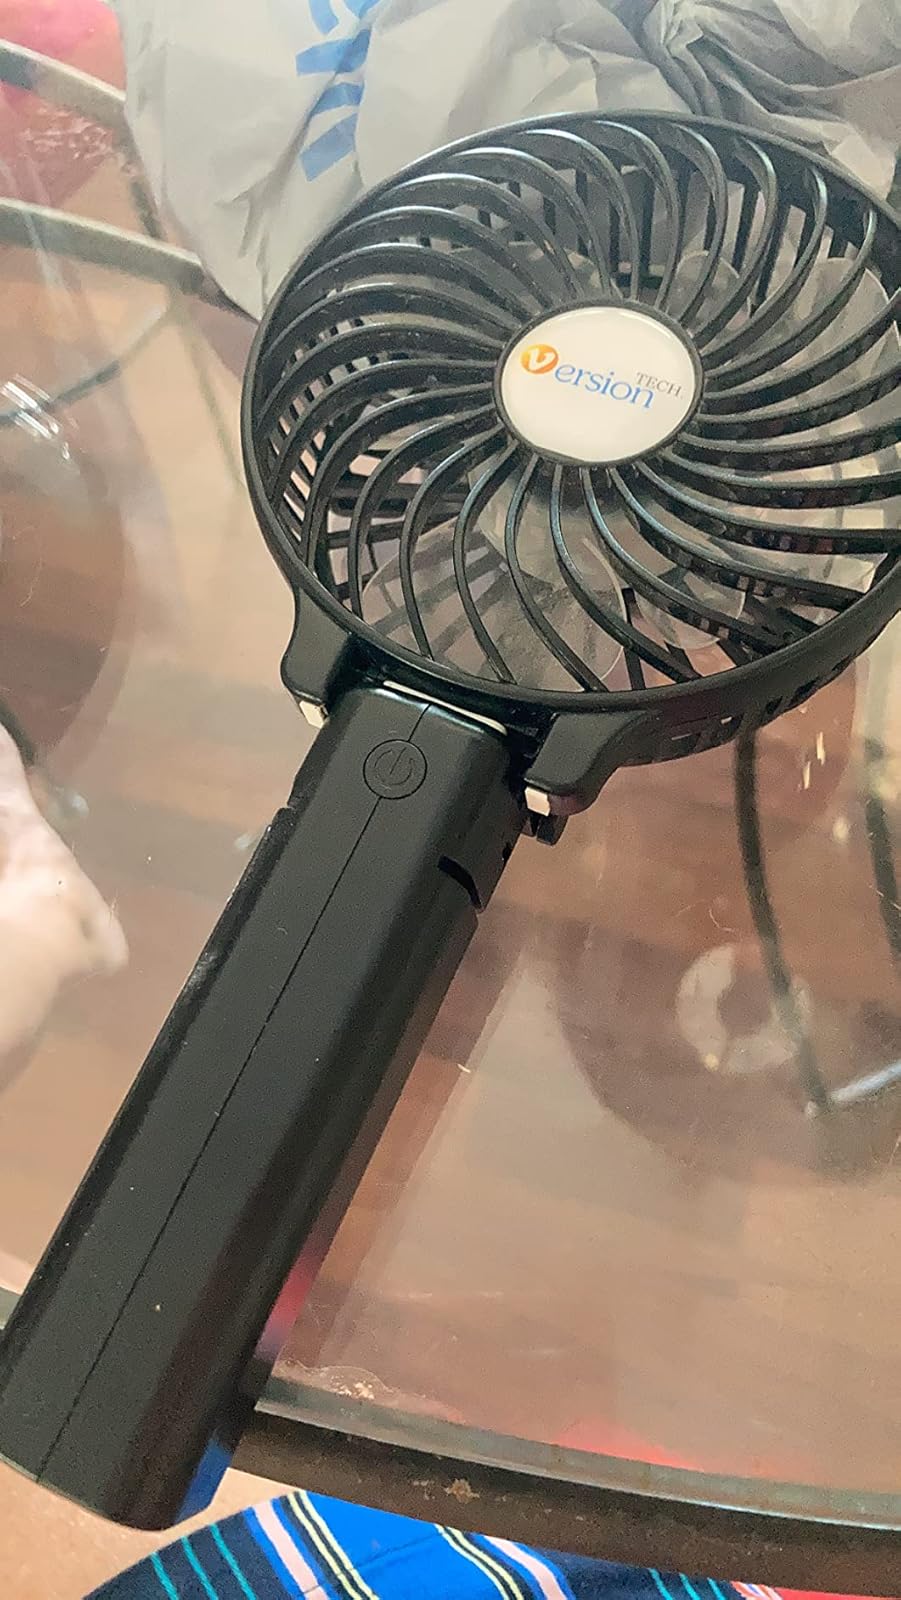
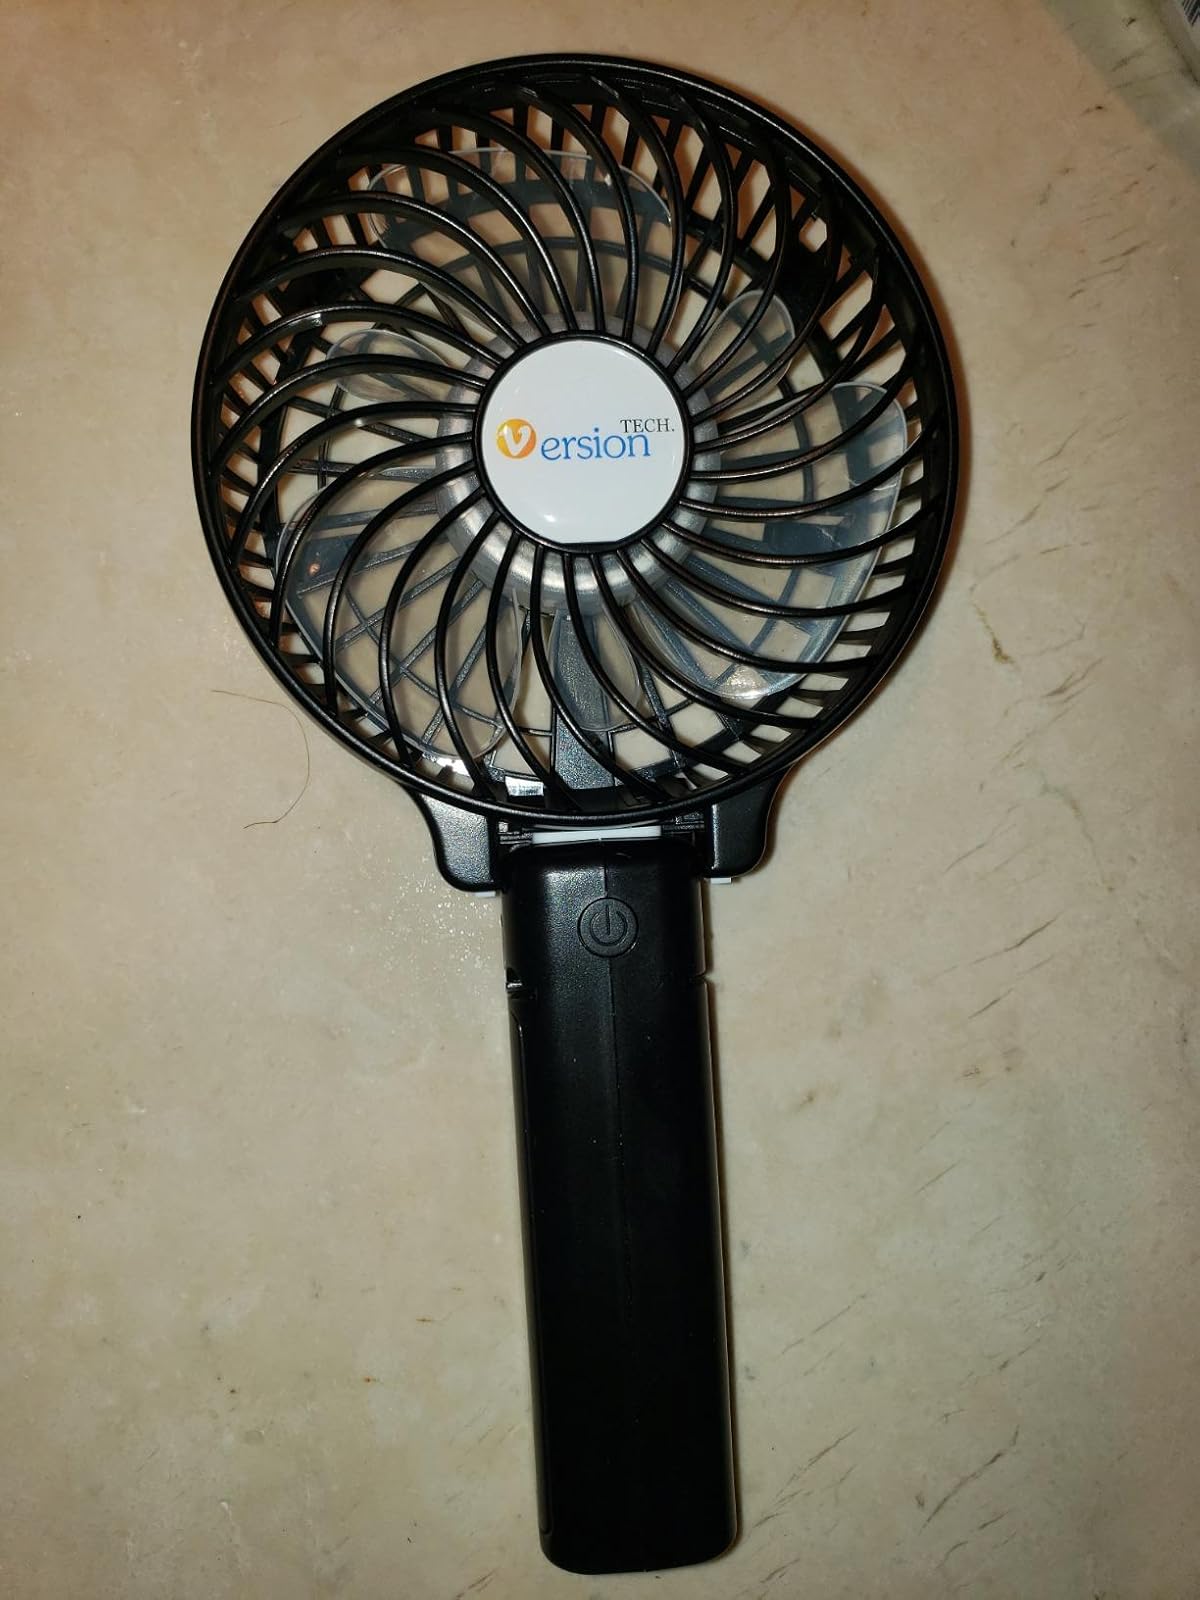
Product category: fan
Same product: yes